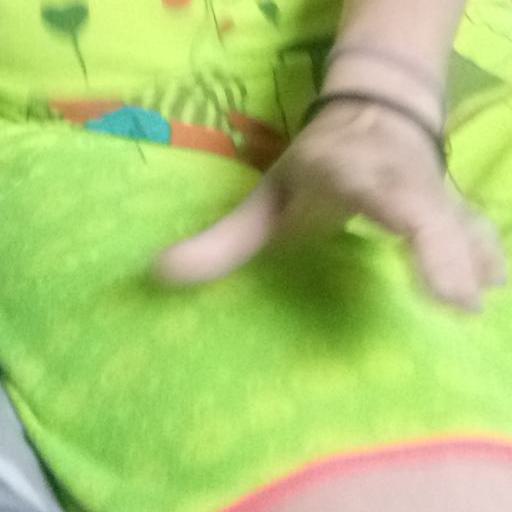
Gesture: no_gesture